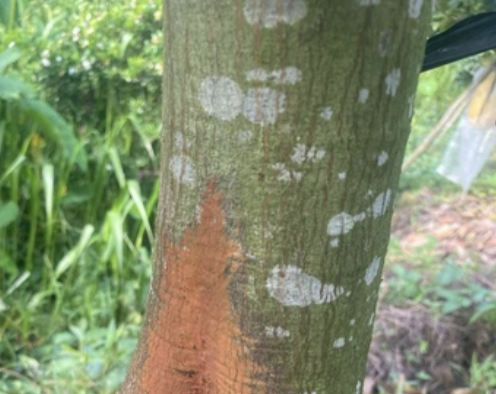
Label: pink_disease